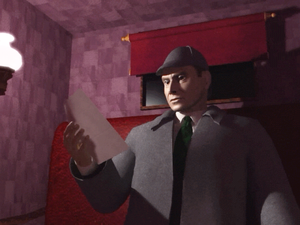
Capture d'écran du jeu Sherlock Holmes : le Mystère de la momie. On y voit Sherlock Holmes, lisant la lettre d'Elisabeth Montcalfe dans l'intro du jeu.
Frogwares est un studio de développement de jeux vidéo ukrainien fondé en 2000, particulièrement actif dans le domaine du jeu d'aventure où il s'est distingué par sa série de jeux Sherlock Holmes qui connait environ une nouvelle sortie tous les deux ans depuis 2002.
Sherlock Holmes : Le Mystère de la momie est un jeu vidéo d'aventure pour PC développé par Frogwares, sorti le 12 novembre 2002 en France et le 22 janvier 2003 aux États-Unis. Le jeu a été porté sur Nintendo DS en 2009 par Mistic Software, puis a connu un second portage sur iPad et iPhone en 2013.